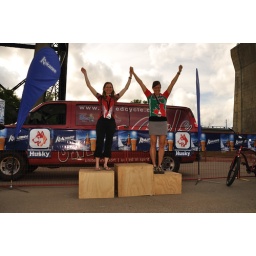
From the Edmonton Canada Cup mountain bike race, July 11th, 2010 in Edmonton, Alberta, Canada.